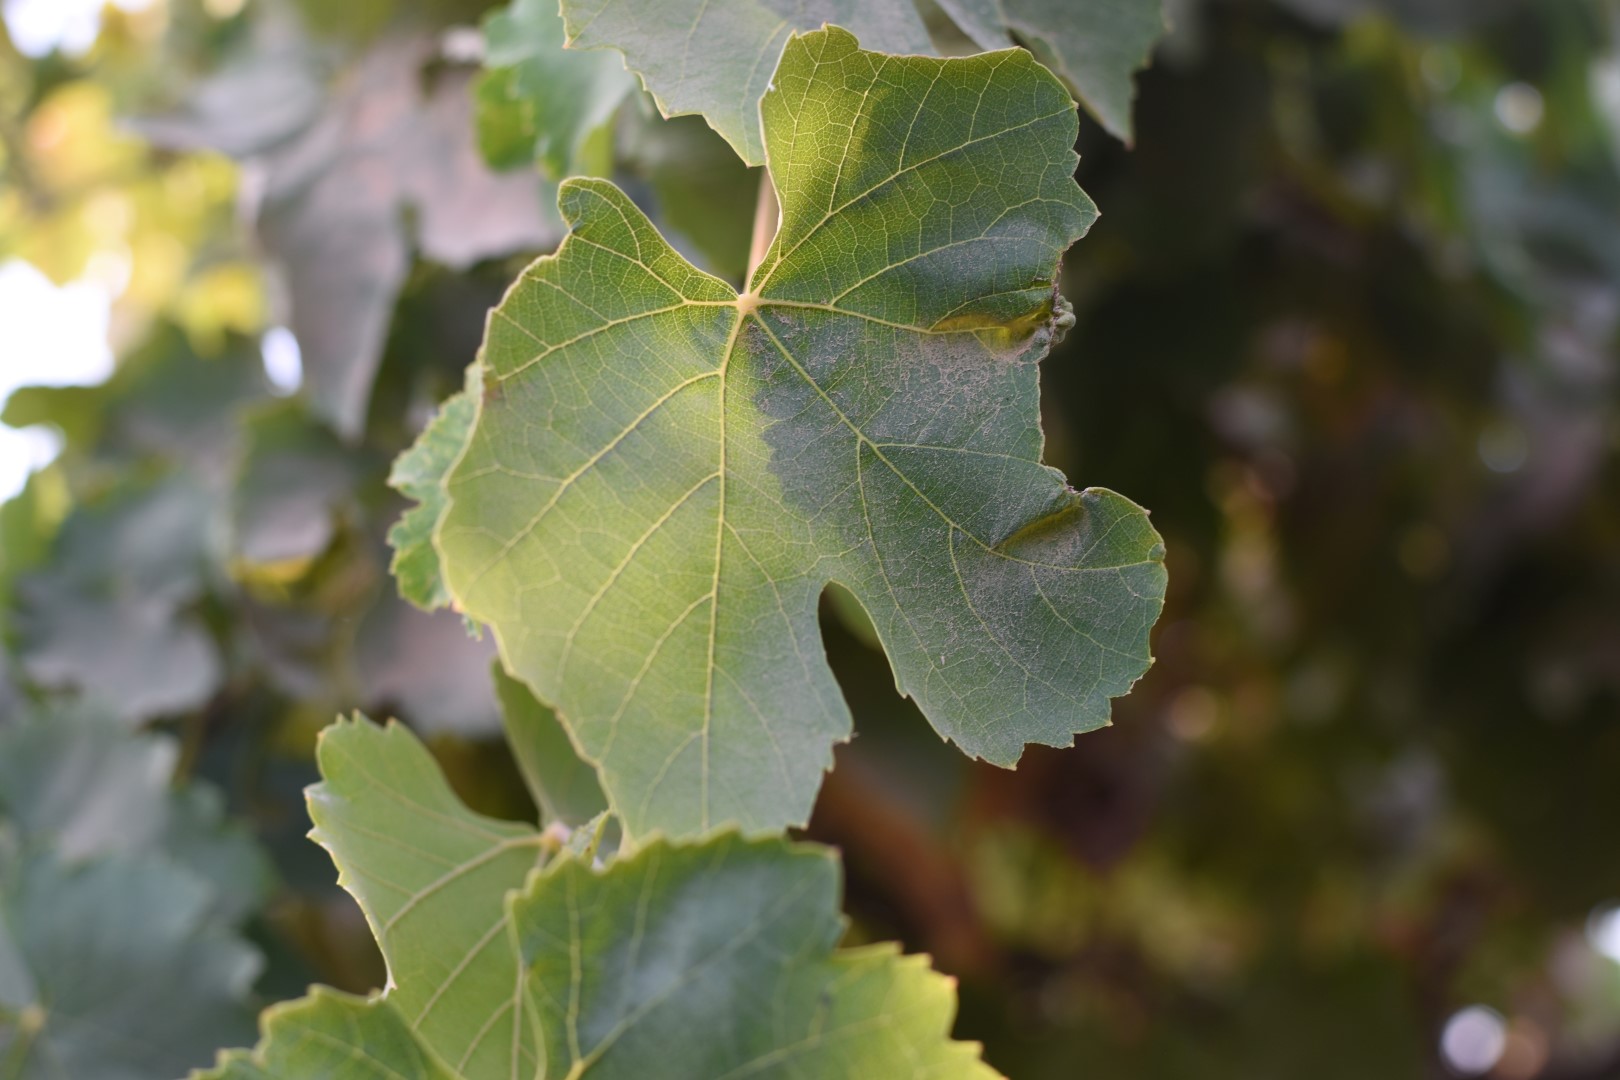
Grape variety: Thompson Seedless